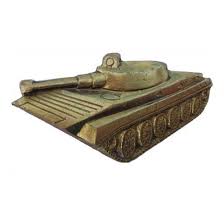
Label: BMP-2